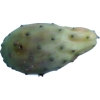
Label: cactus_fruit_green